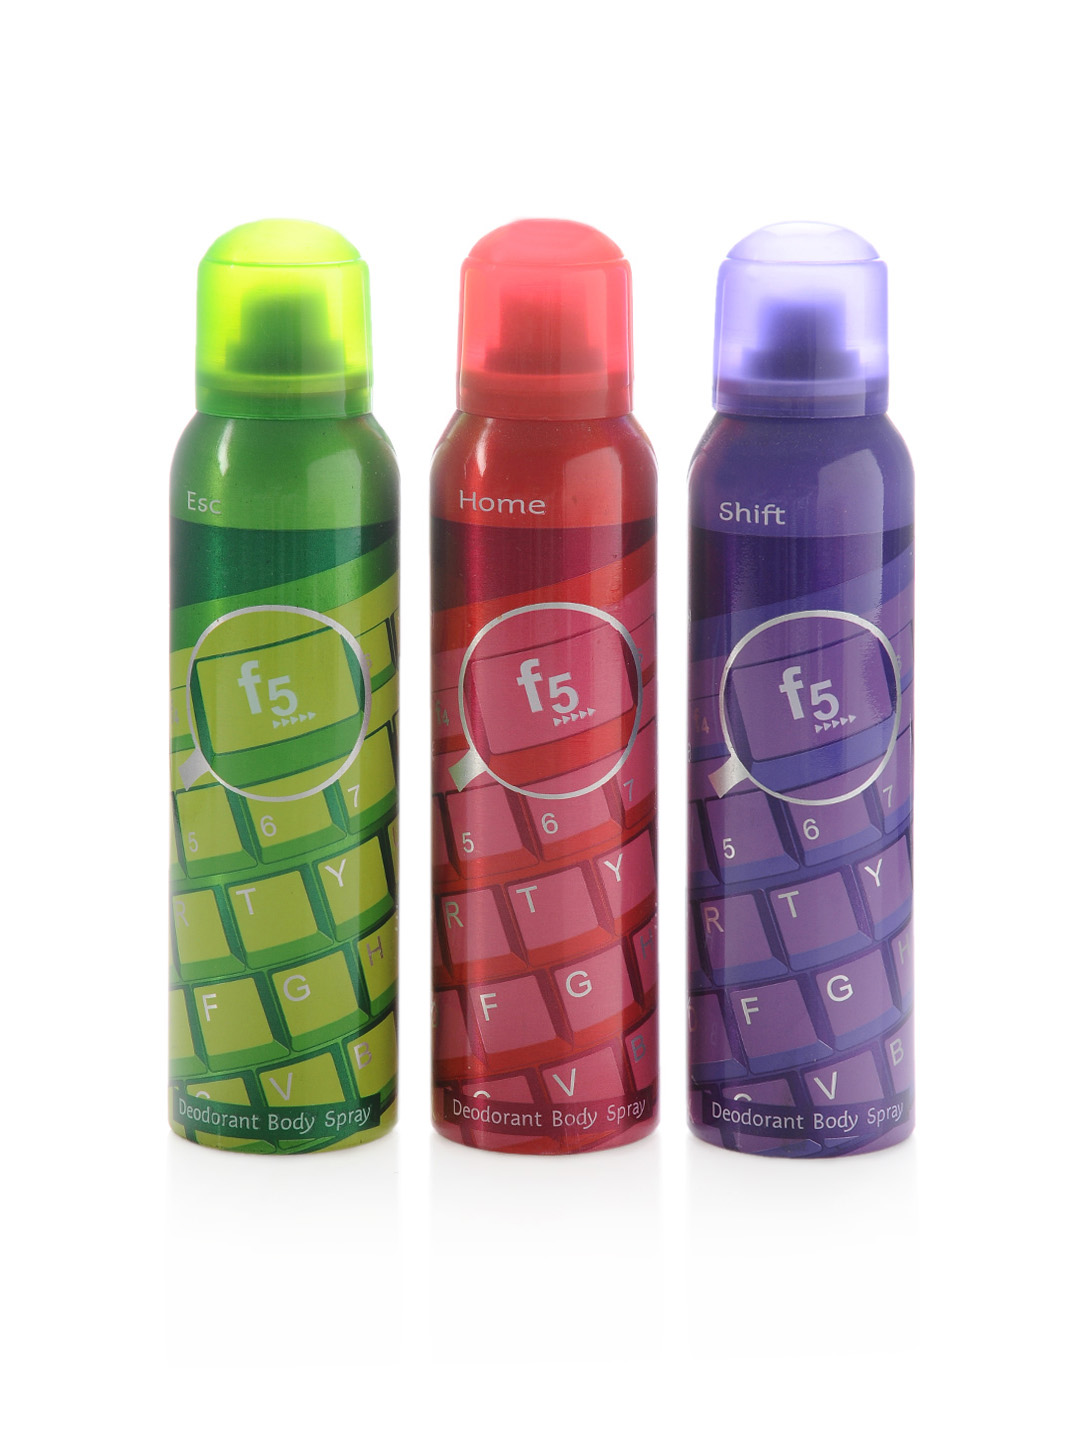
F5 Women Pack of 3 Deos
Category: Personal Care / Fragrance / Deodorant
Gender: Women
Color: Blue
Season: Spring 2017
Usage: Casual